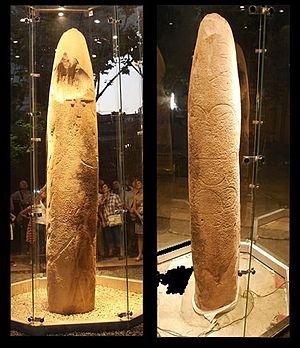
Une statue-menhir est un menhir sculpté de façon anthropomorphe. En Europe, la période d'érection de ce type de mégalithe va du Néolithique final jusqu'au début de l'Âge du bronze.